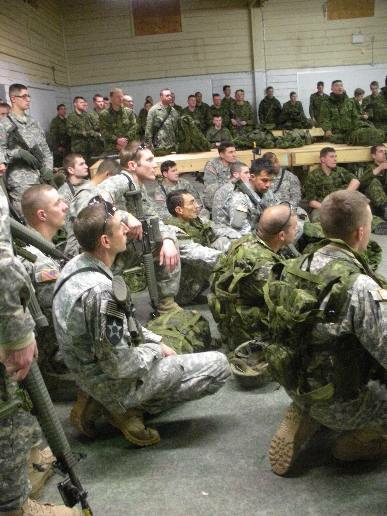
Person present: Yes